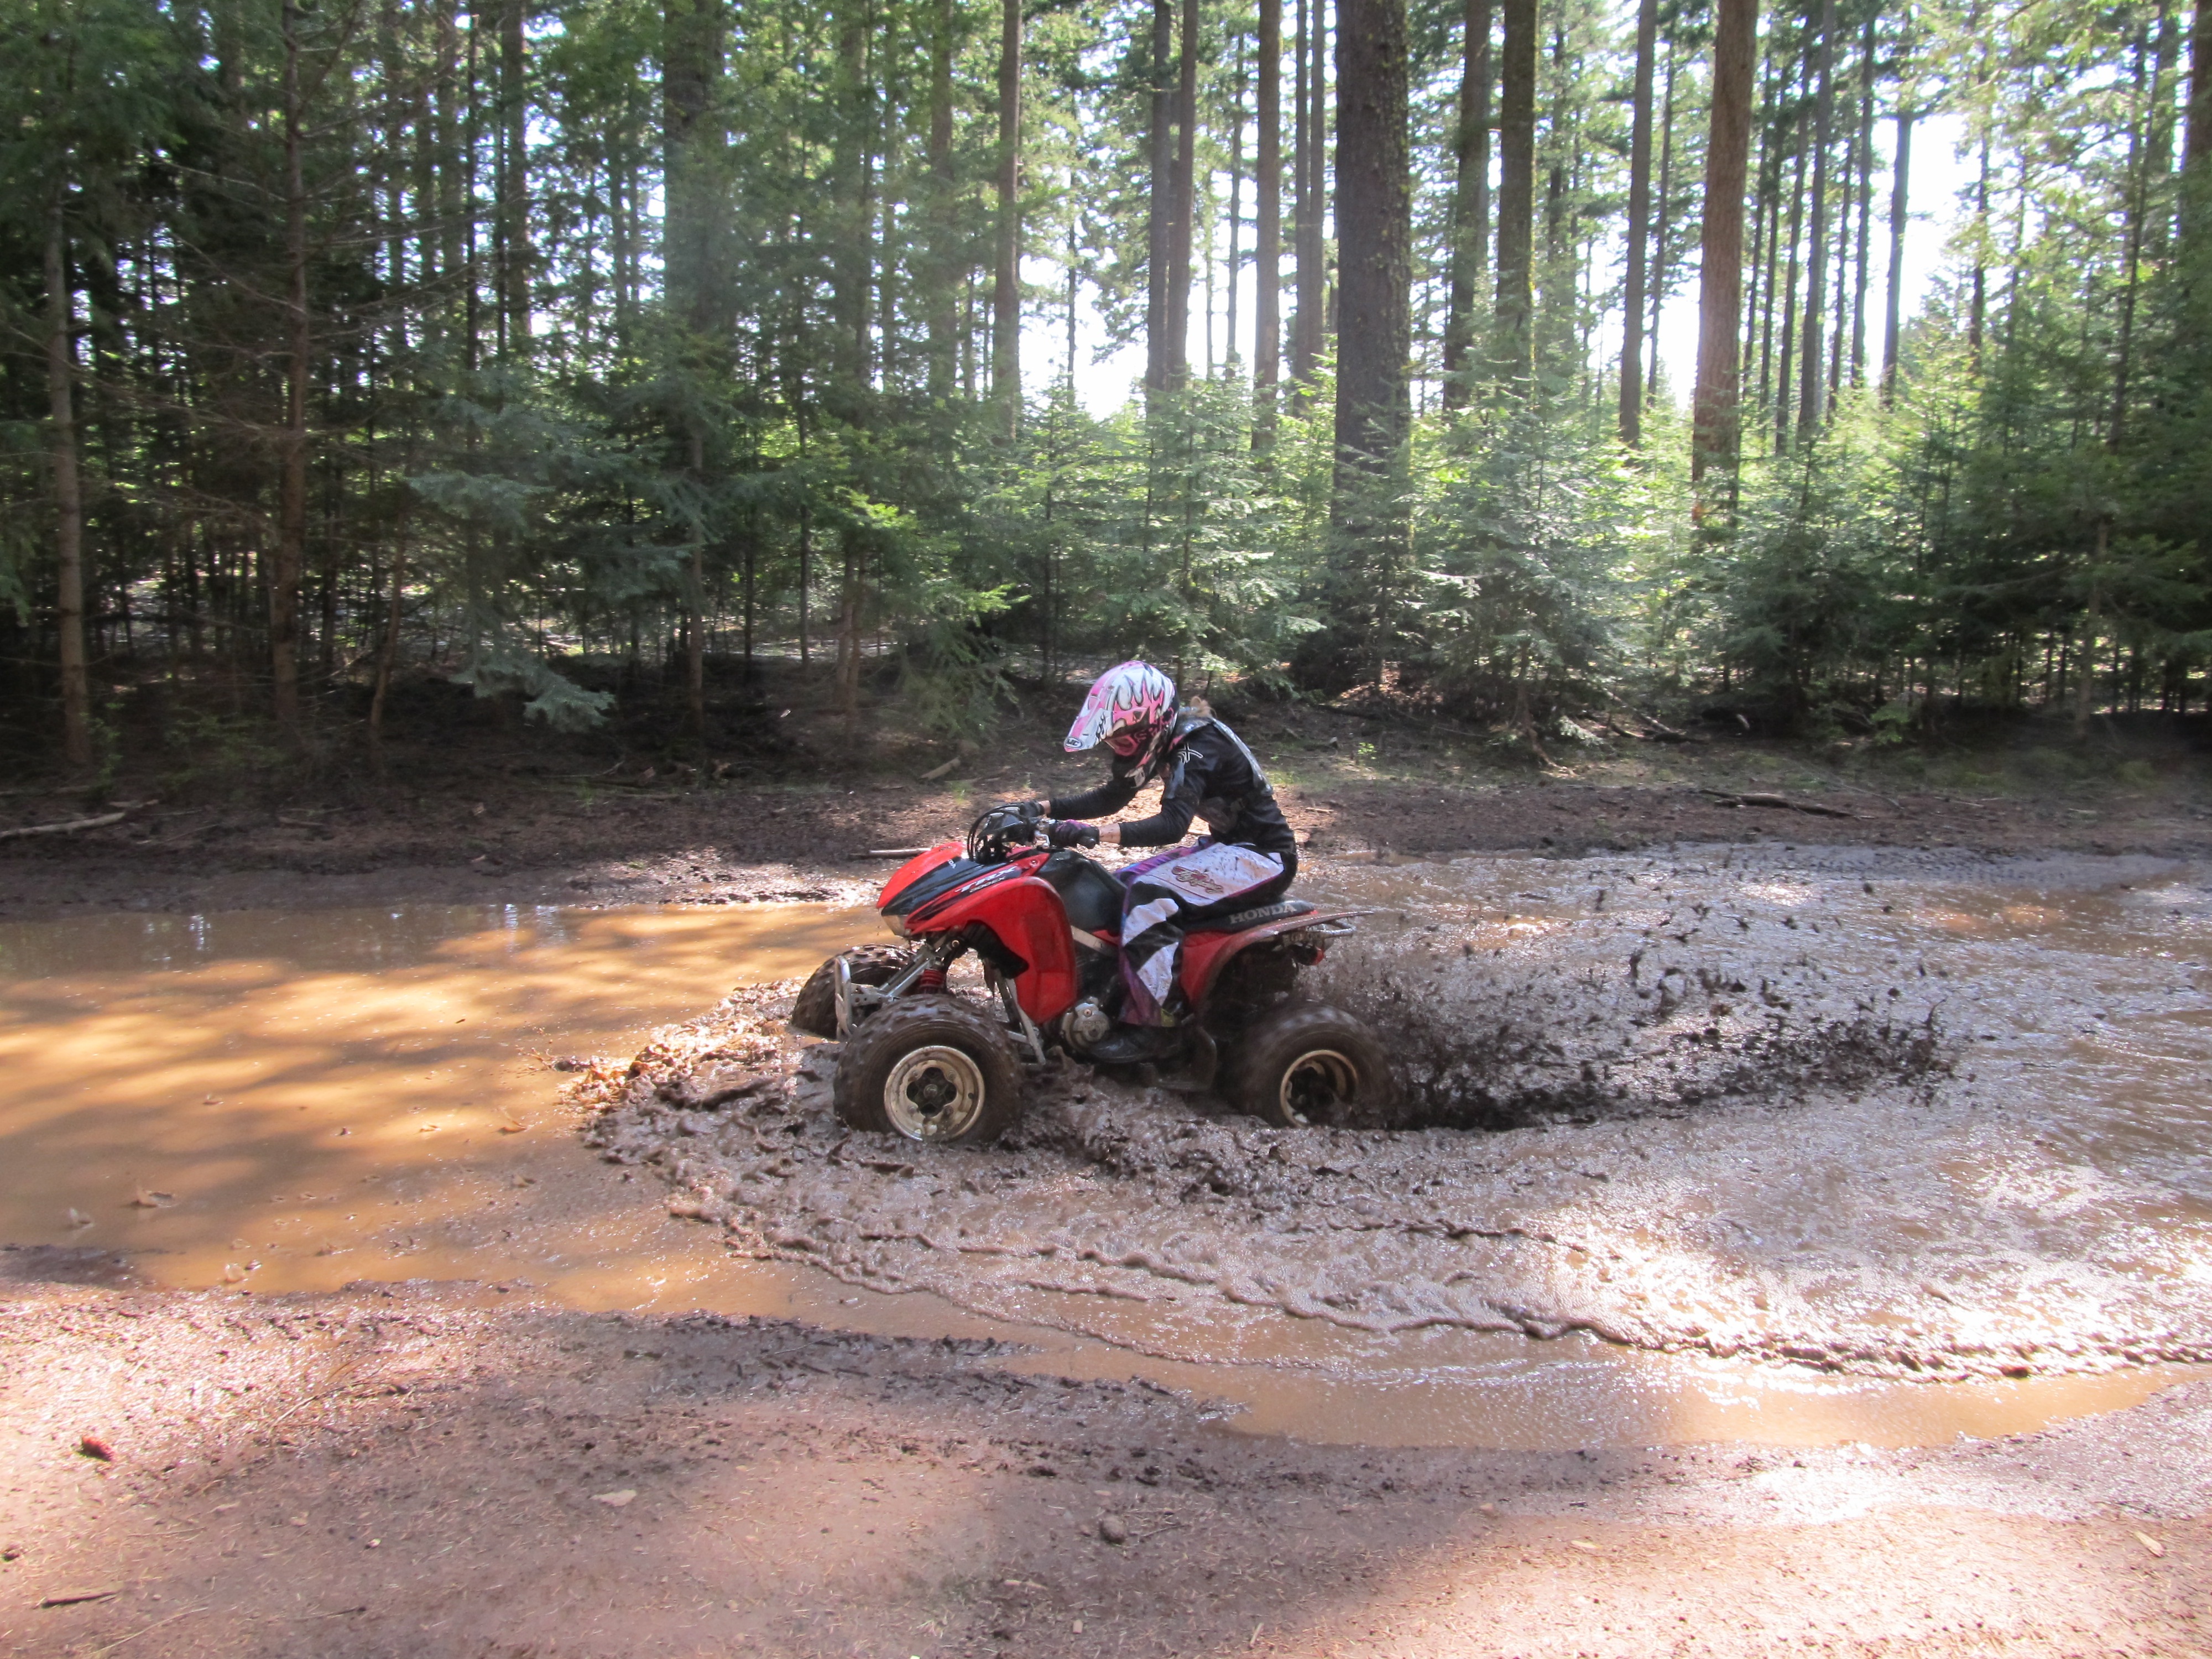
nature, forest, outdoor, vehicle, scenic, motorcycle, mud, soil, sports, mountains, racing, motorsport, enduro, mount hood, all terrain vehicle, quad riding, off roading, endurocross, mcgubbins gulch